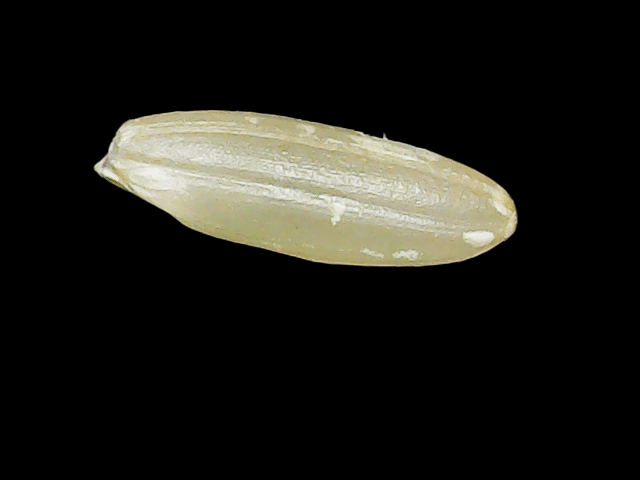
Rice variety: Binadhan17